List of number-one singles of 1999 (Canada)

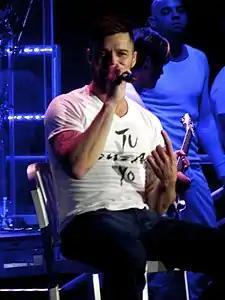
Ricky Martin had the most successful song of Canada during 1999: "Livin' la Vida Loca".

"RPM" was a Canadian magazine that published the best-performing singles of Canada from 1964 to 2000. During 1999, sixteen different songs reached number one. Canadian singer Alanis Morissette achieved the first number-one single of the year, "Thank U", while Italian group Eiffel 65 became the final musical act to peak at the top spot during the year with "Blue (Da Ba Dee)". Twelve of the sixteen chart-topping songs provided their performers with their first Canadian number-one single; only Alanis Morissette, Cher, Sugar Ray, and Madonna had previously topped the "RPM" Singles Chart. No artists peaked at number one with multiple singles during the year.